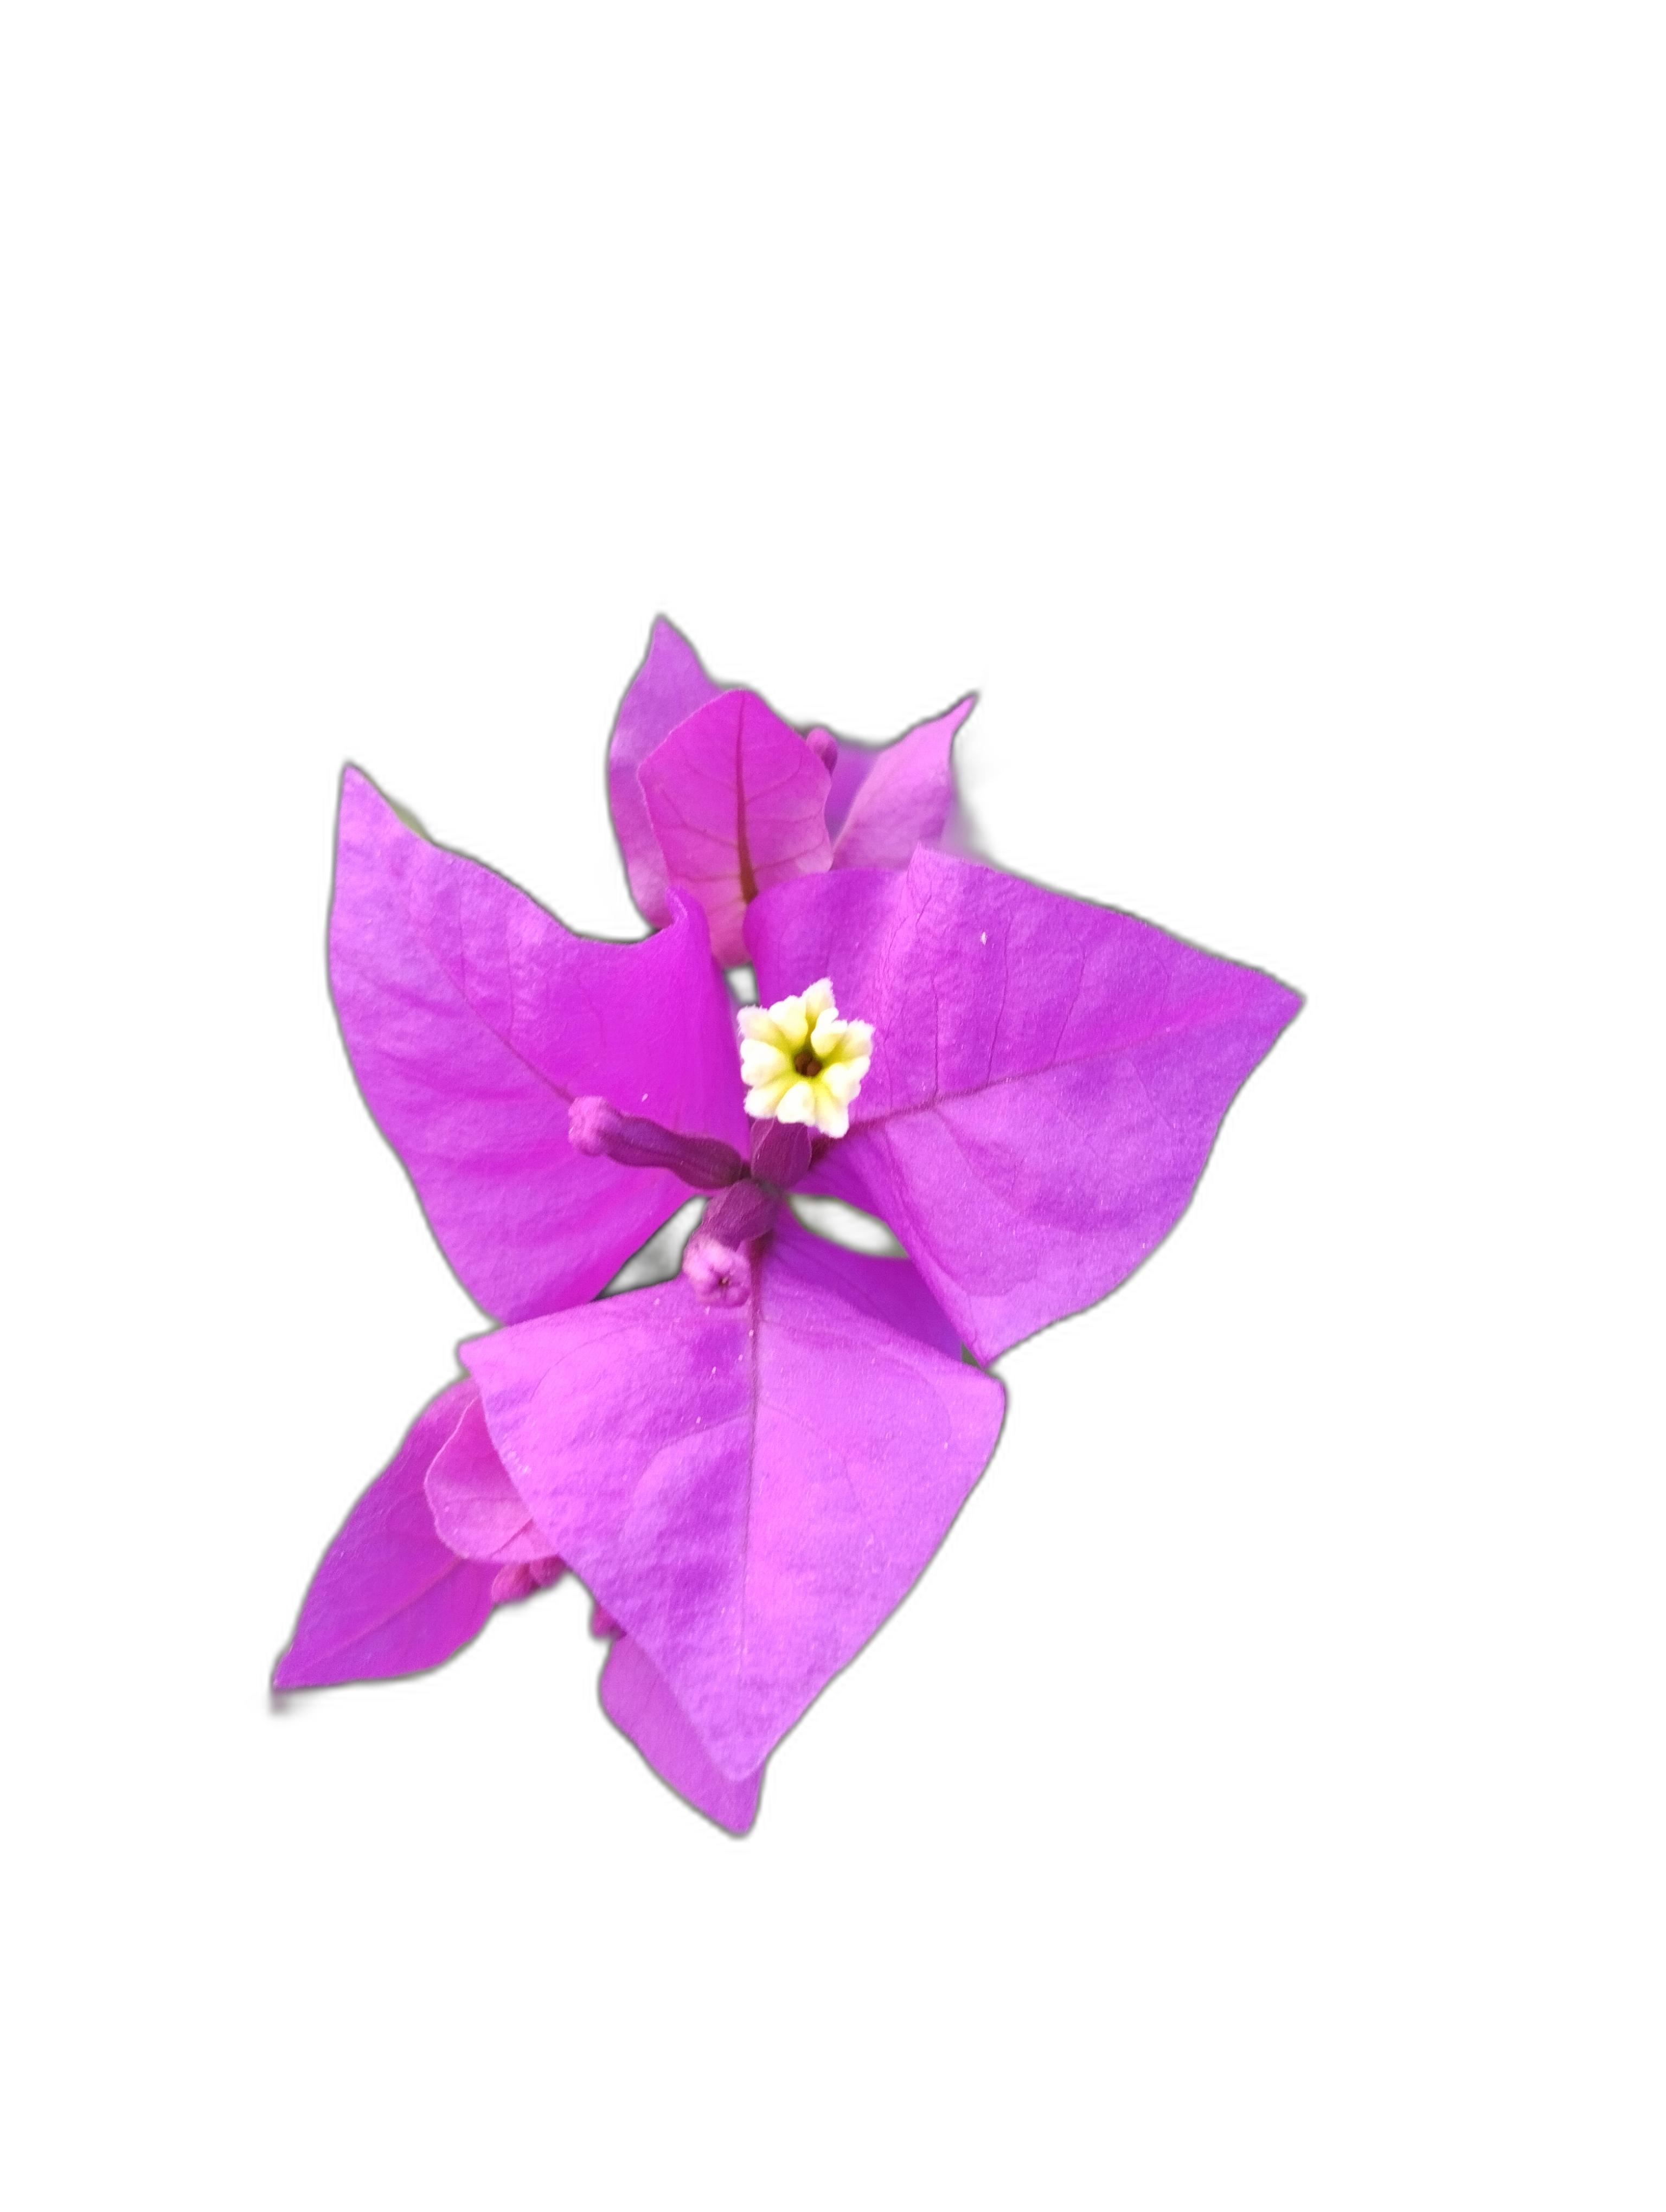
Label: Bougainvillea